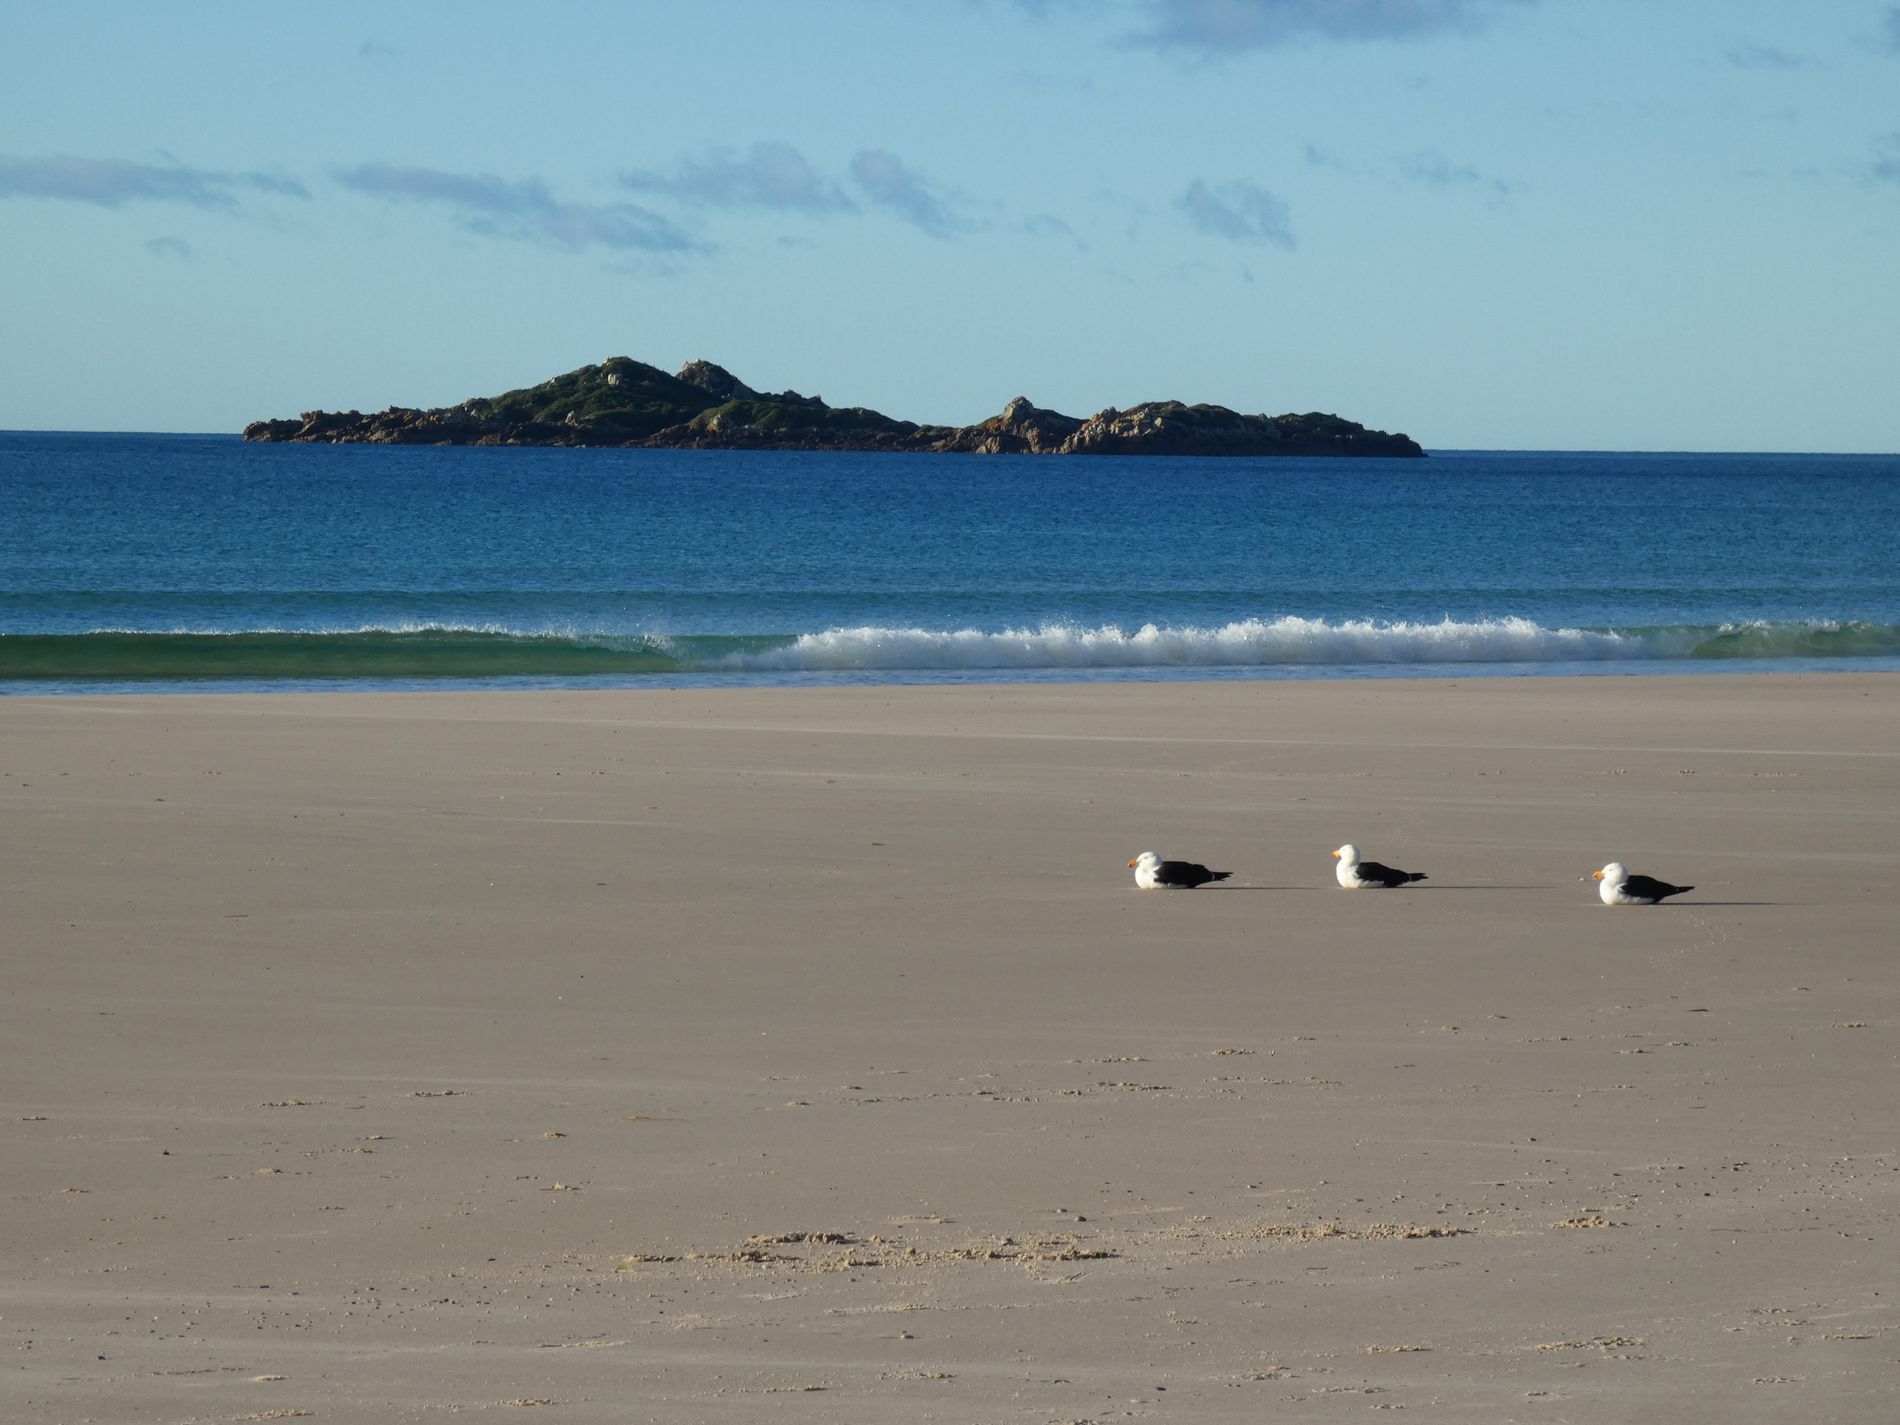
seagulls on sandy beach
This image is a coastal landscape with three seagulls on a sandy beach.
In the background, there is a promontory.
The scene of three seagulls on an empty beach.
Angle Eye level perspective.
Color Palette blues, beige, white.
Lighting natural daylight.
Photography Style Landscape photography.
Labels: Nature, Outdoors, Sea, Water, Land, Beach, Coast, Shoreline, Promontory, Animal, Bird, Scenery, Sky, Landscape, Soil, Horizon, Sea Waves, Sand, Summer, Rock, Island, Canine, Mammal, seagull
Camera: Panasonic DC-FZ80
Aperture: F5.5
Exposure: 1/400 sec
ISO: 80
Focal length: 30.2 mm